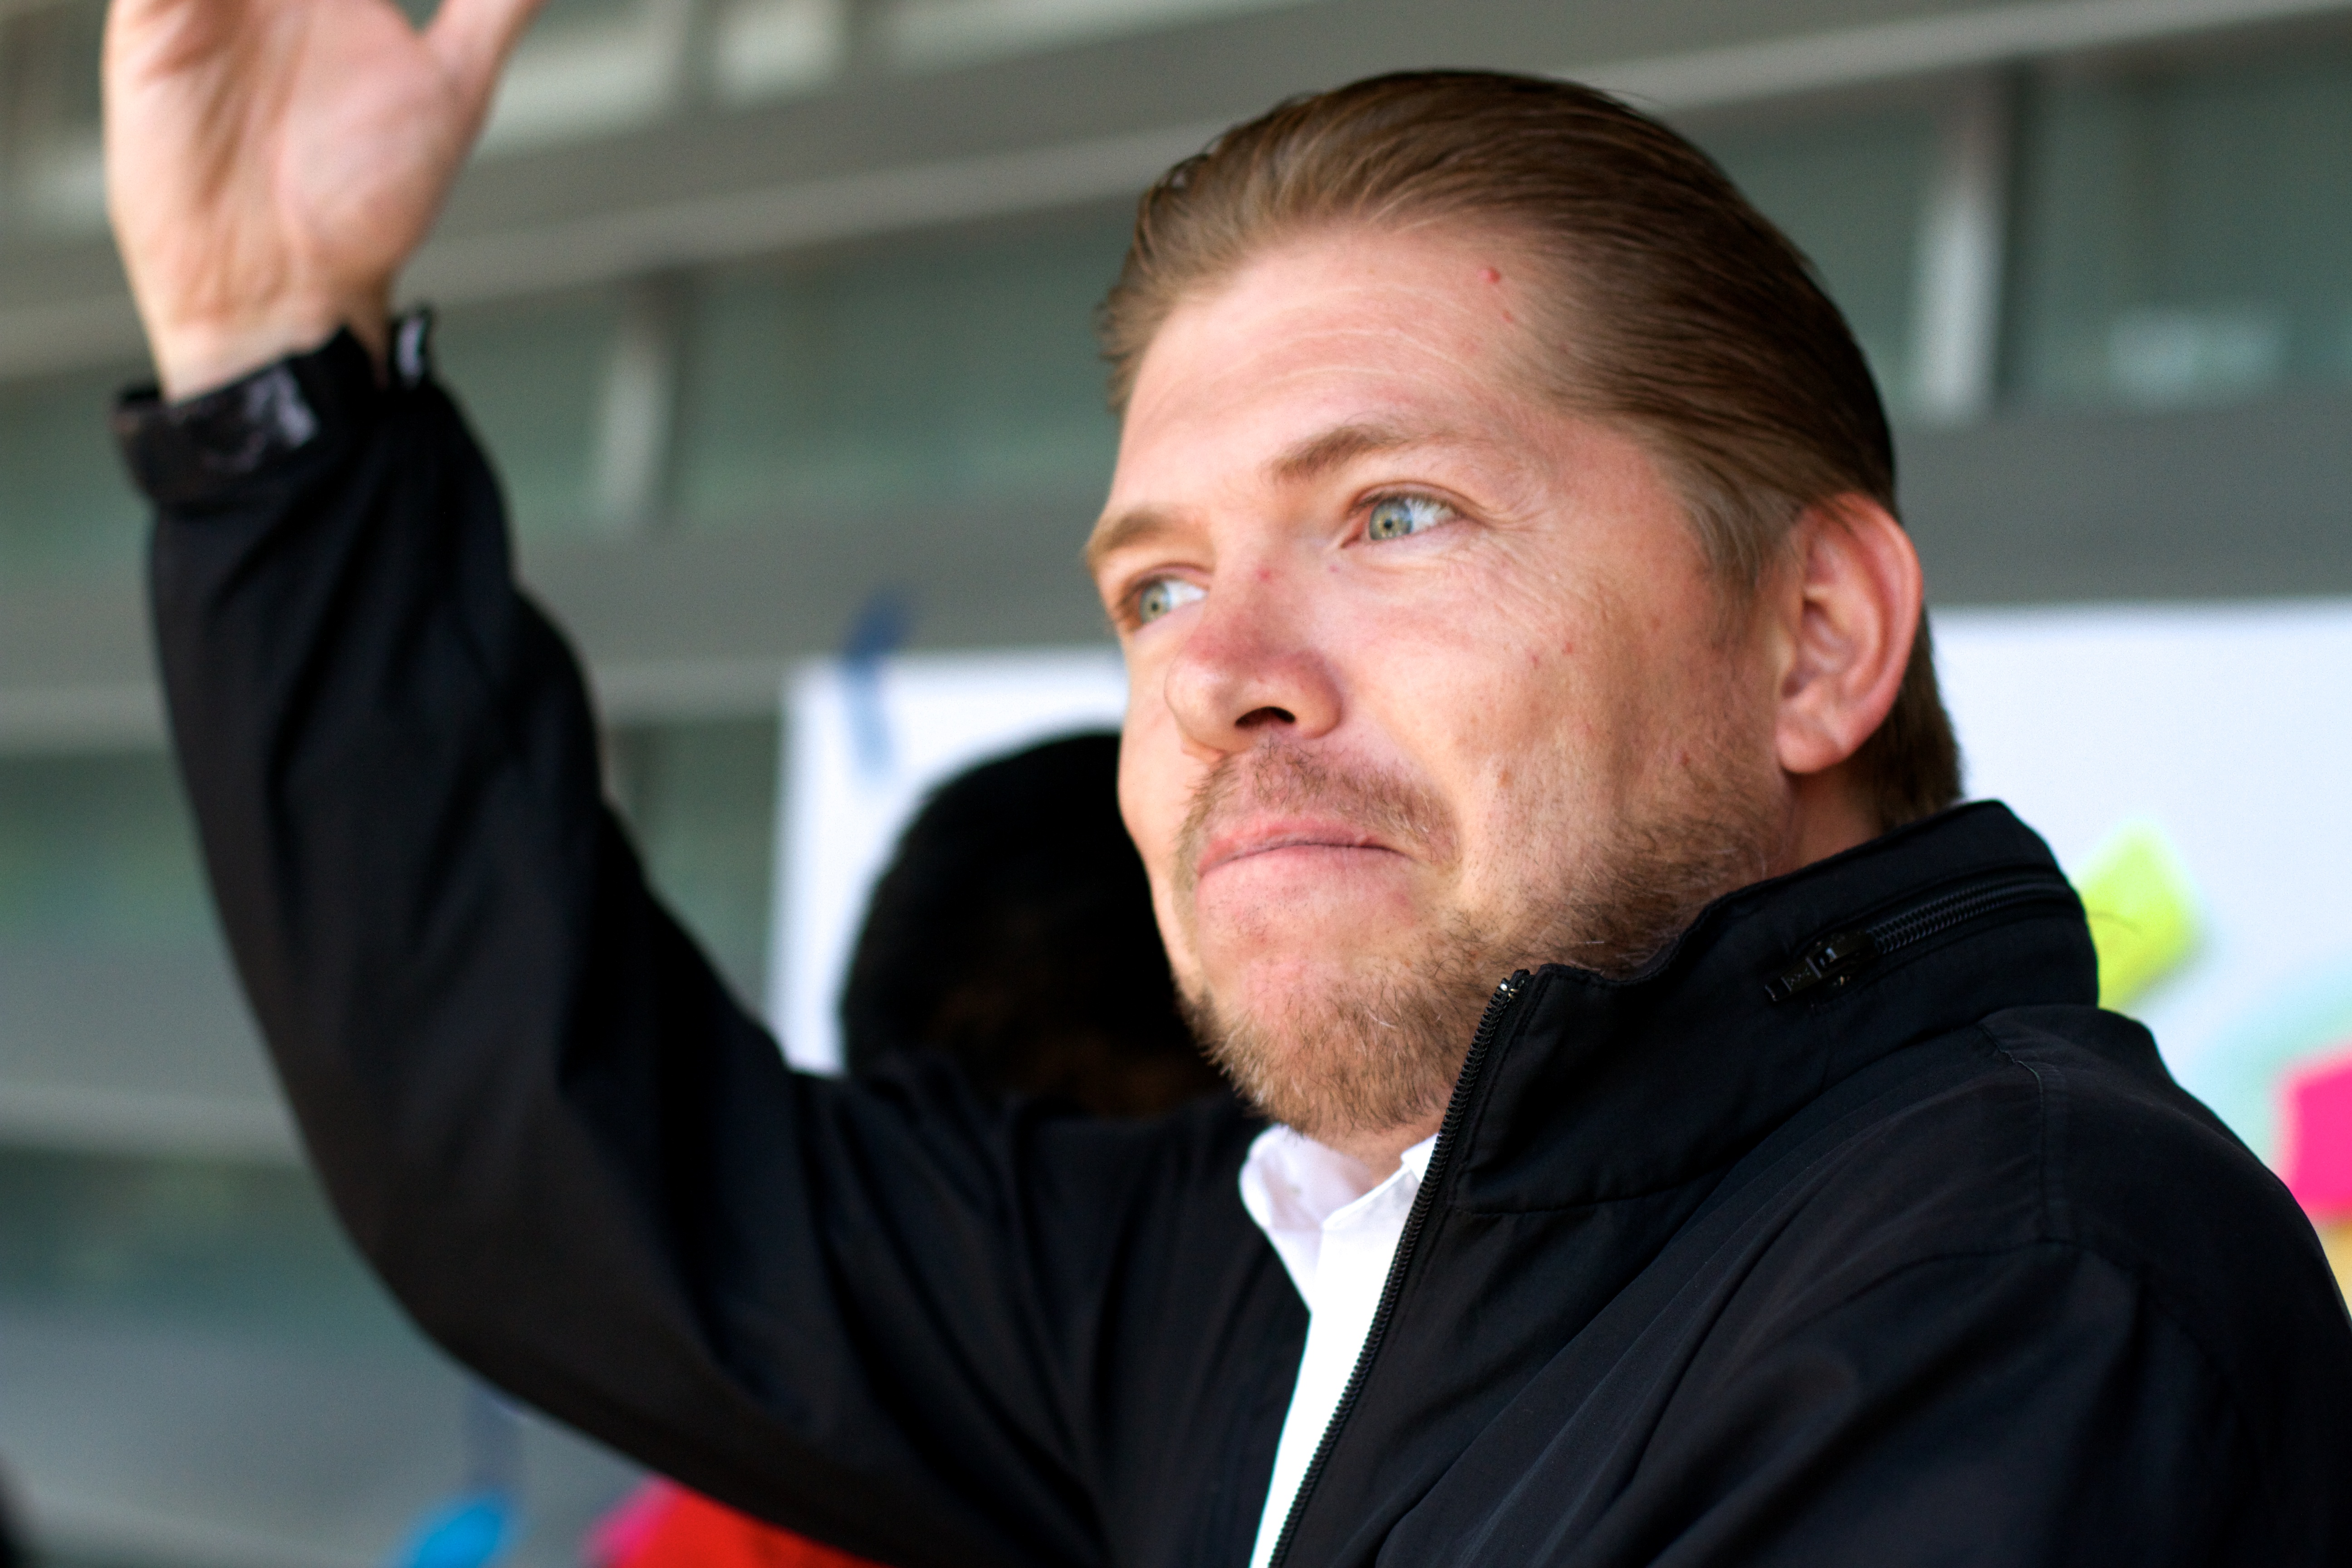
person, udgagora, facial hair